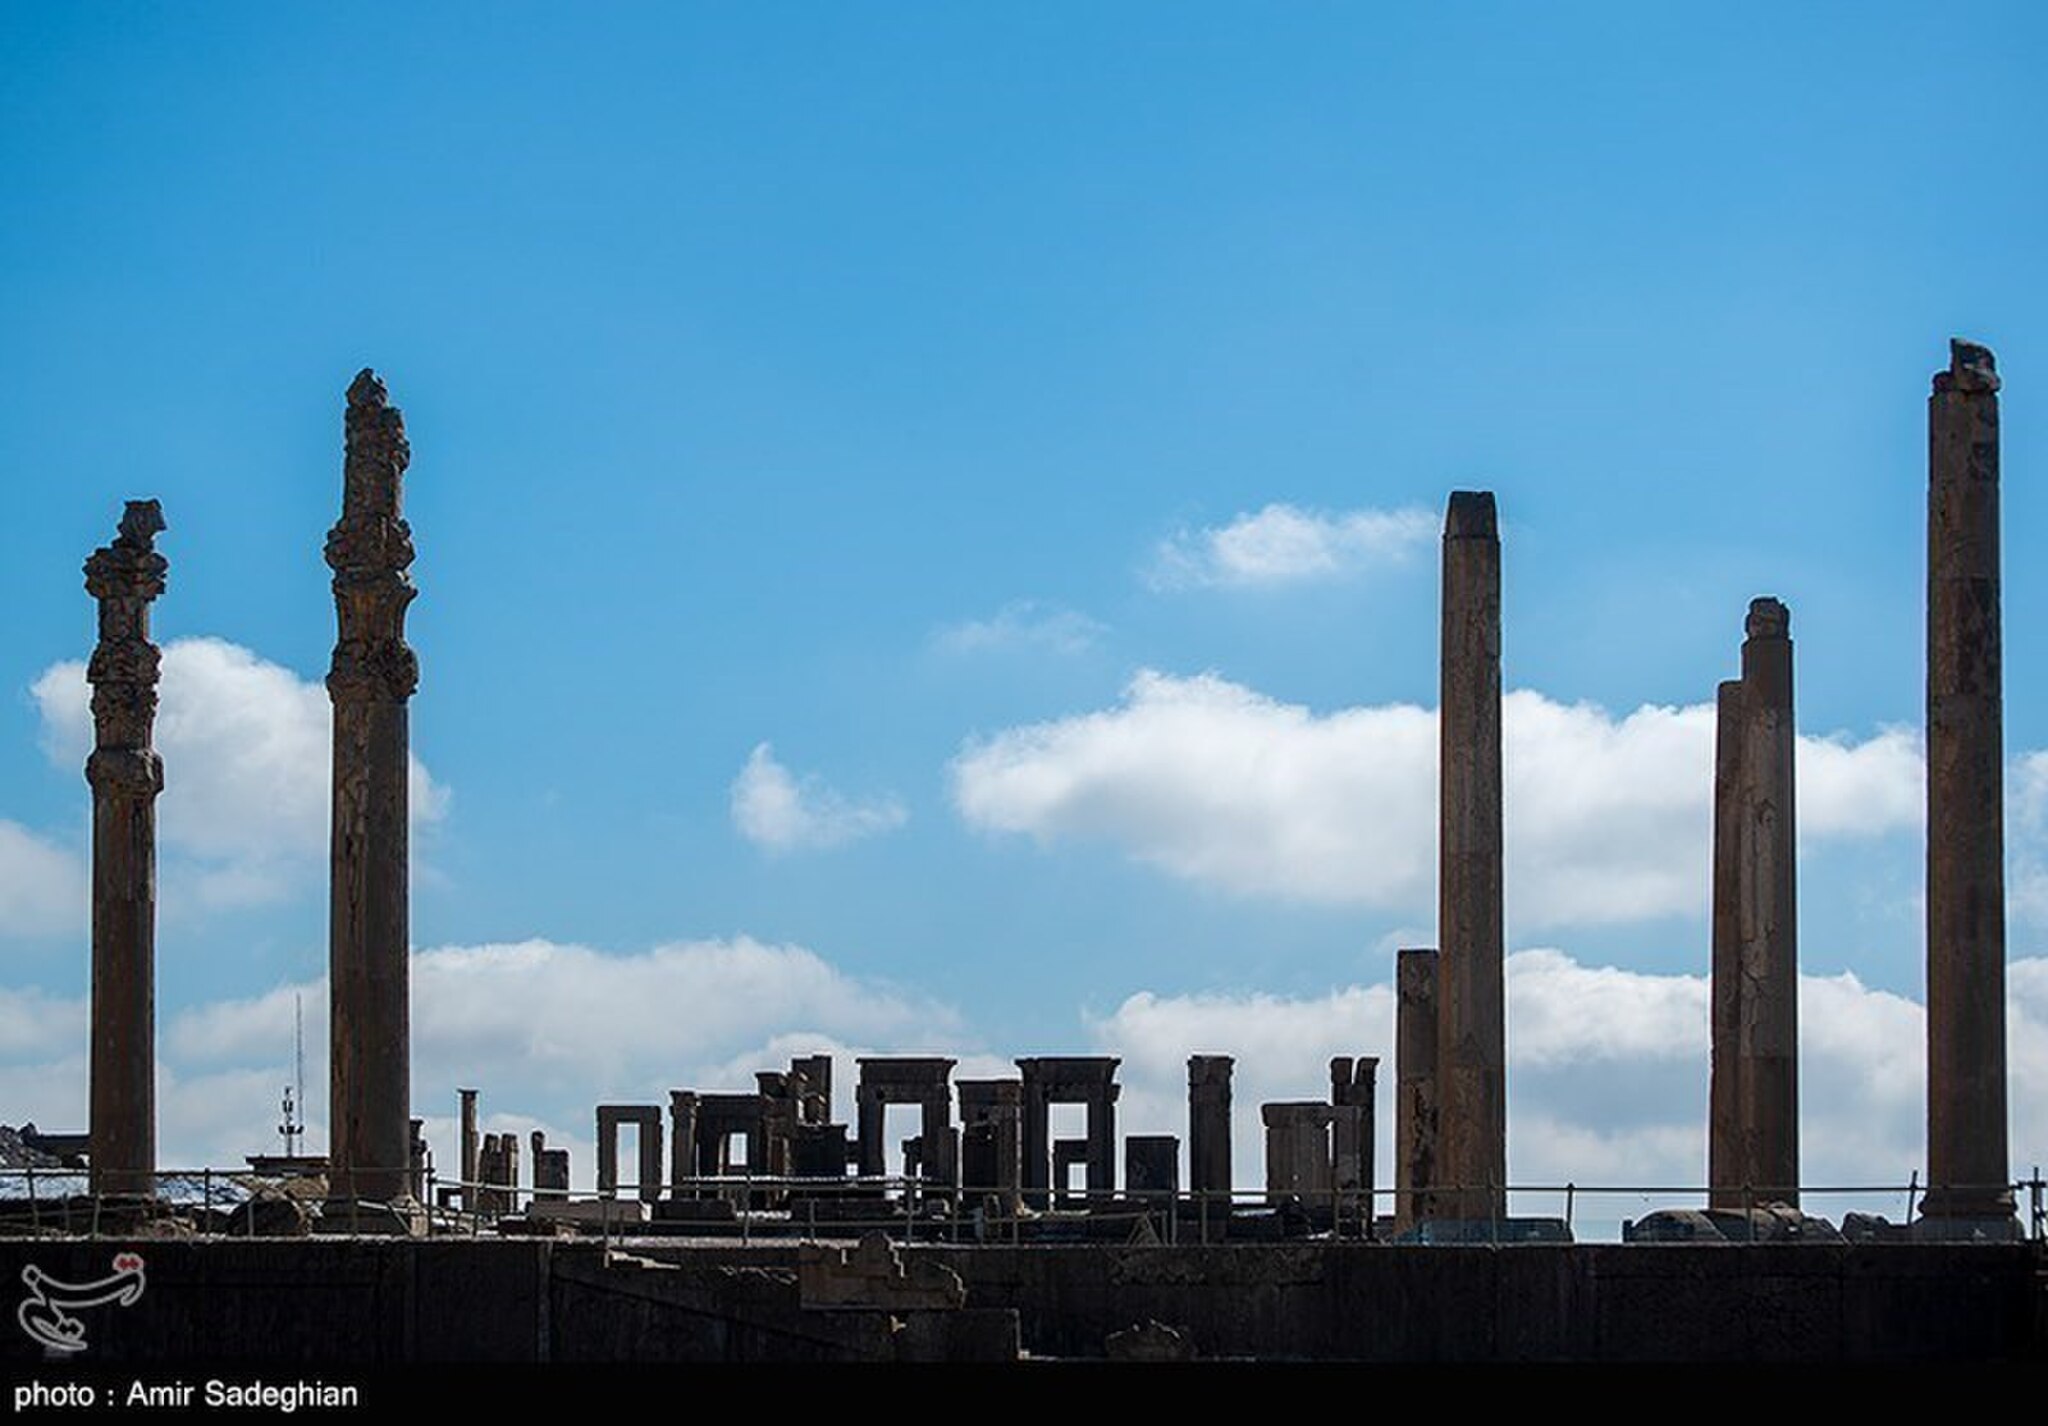
Title: Persepolis2022-05-05 3
Description: 2022 in Persepolis
Date: 2022-05-05
Categories: License review needed, Tasnimnews review needed, 2022 in Persepolis, Photos by Amir Sadeghian for Tasnim News Agency, Photos from Tasnim News Agency